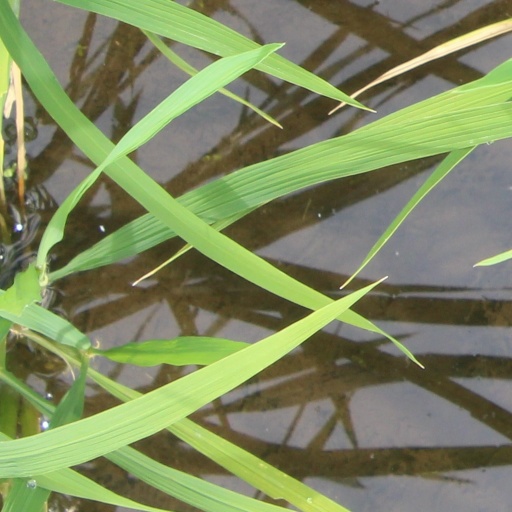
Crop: rice